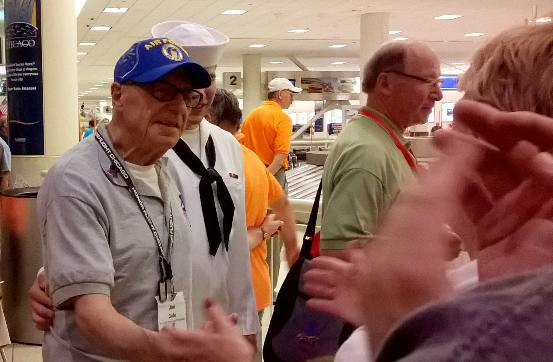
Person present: Yes